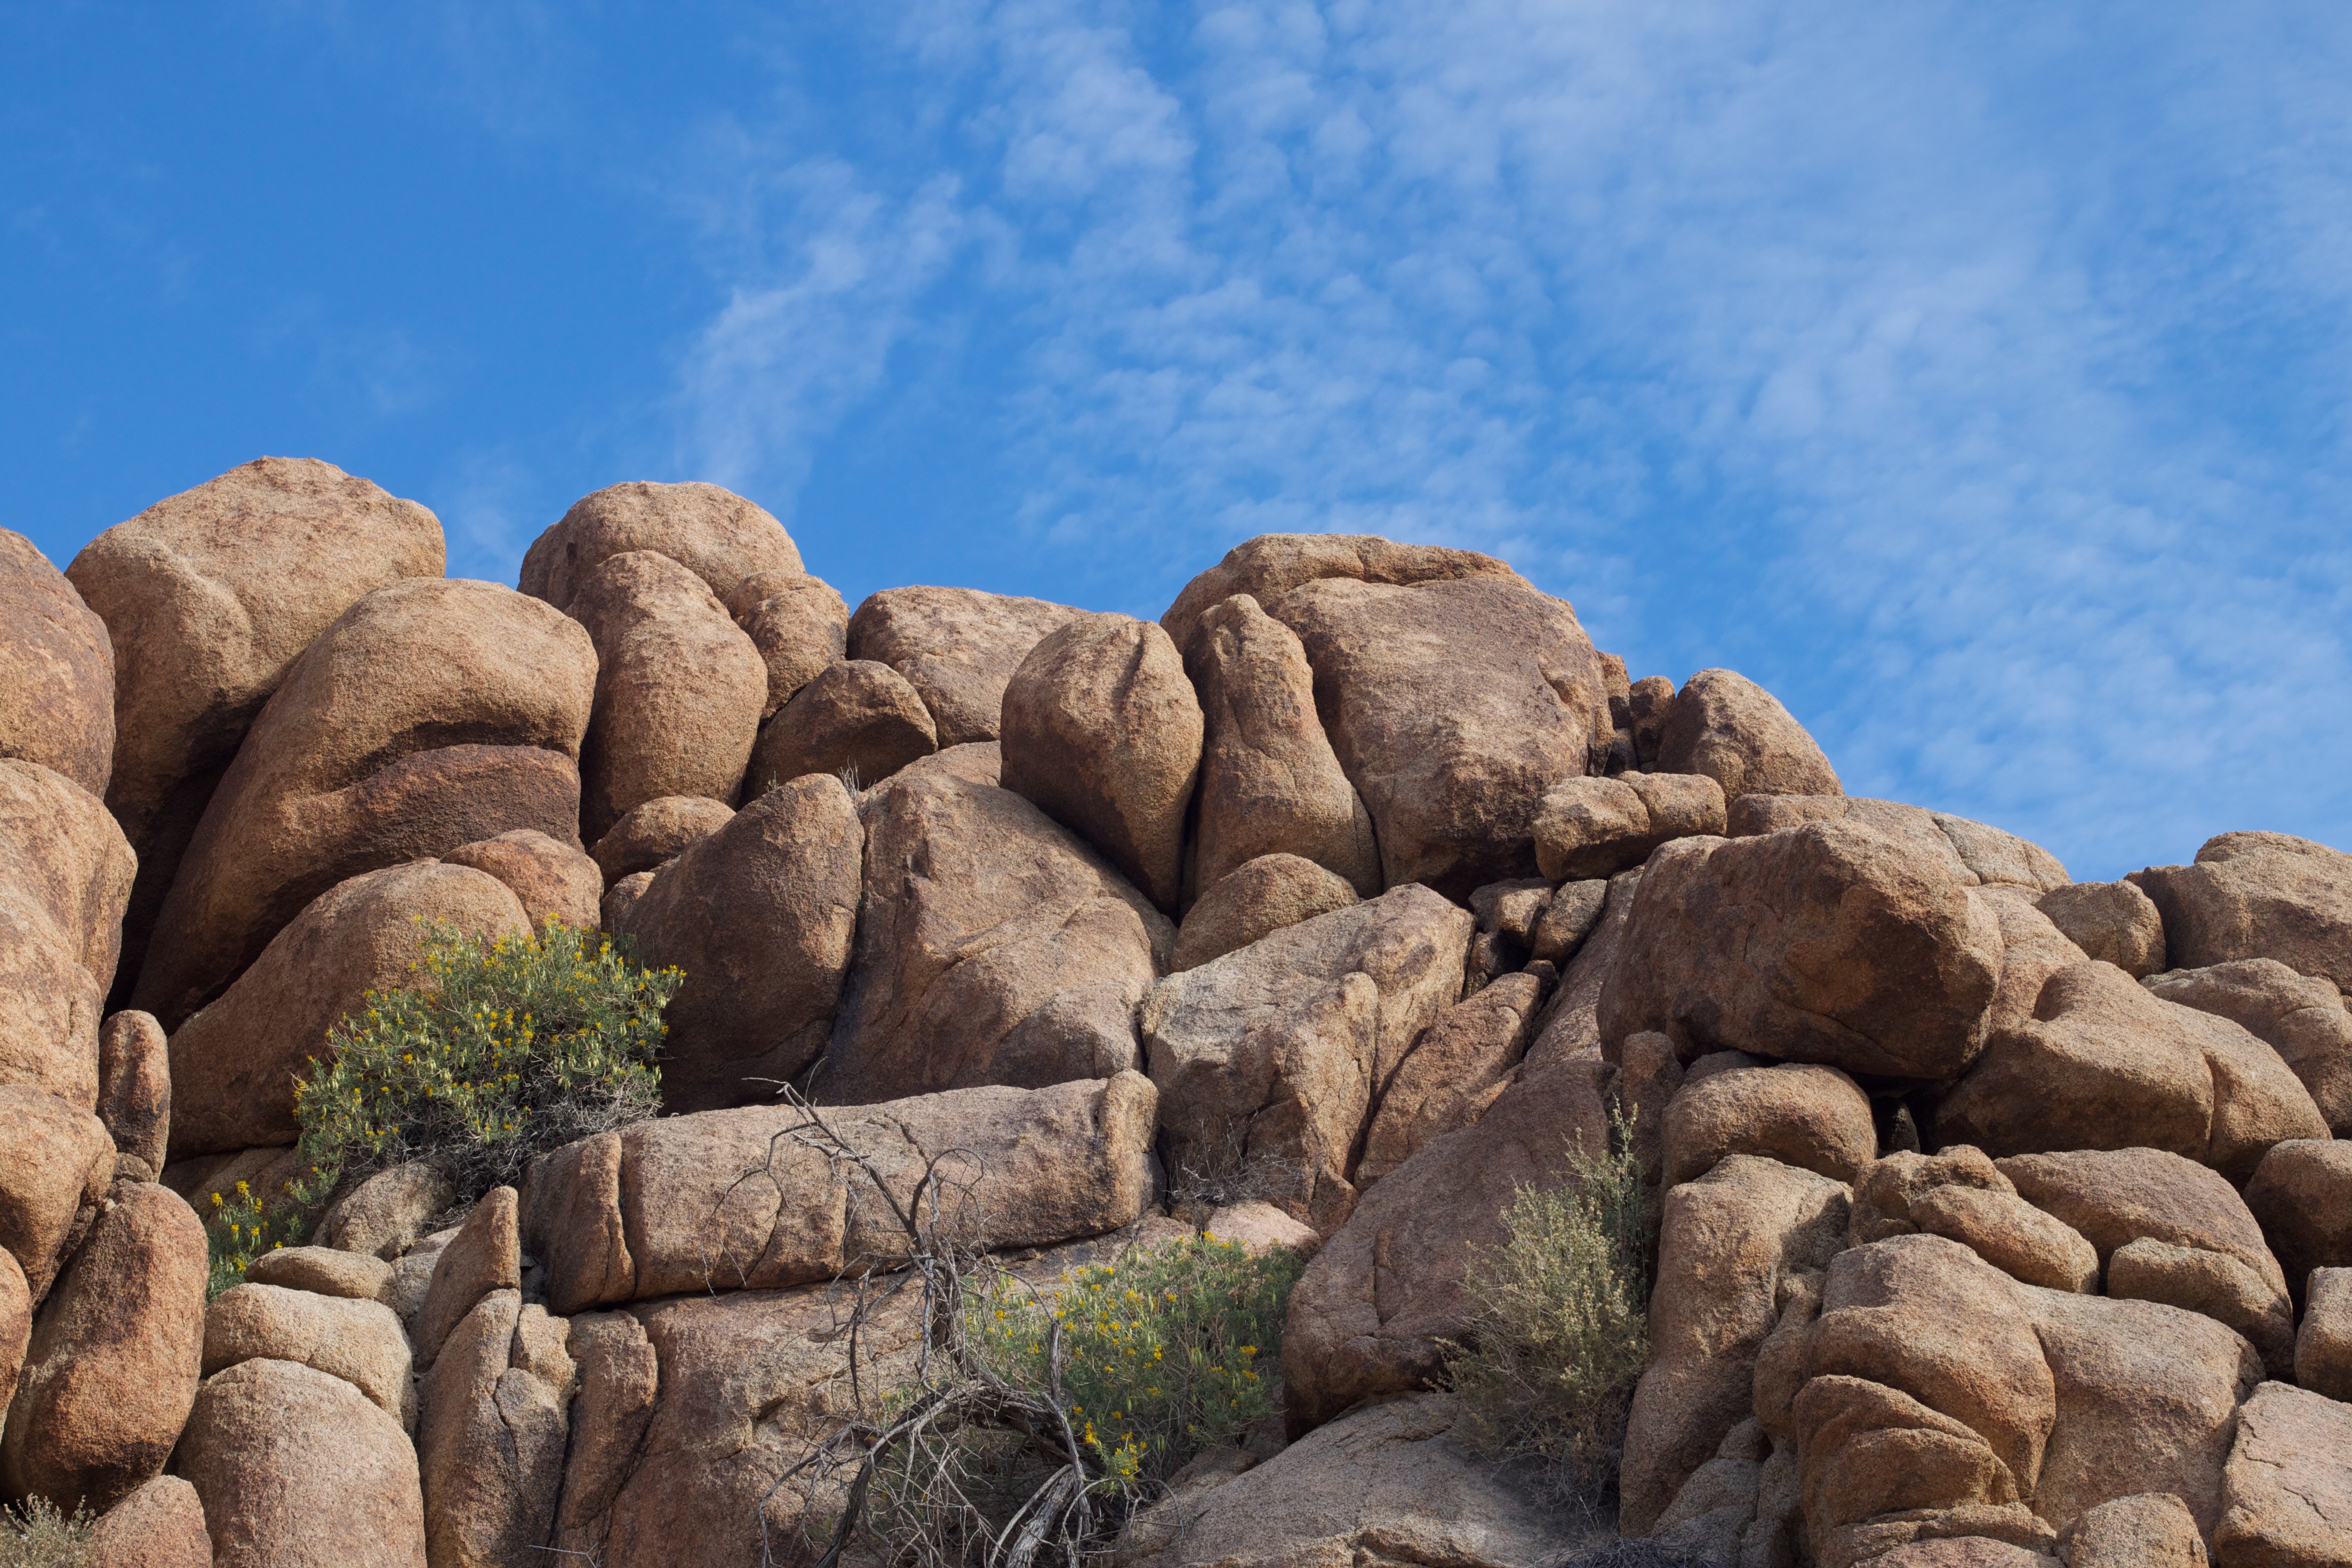
landscape, sea, rock, wilderness, mountain, formation, soil, terrain, material, geology, badlands, boulder, wadi